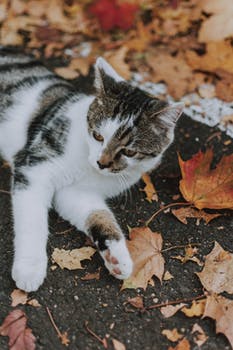
Label: No Watermark